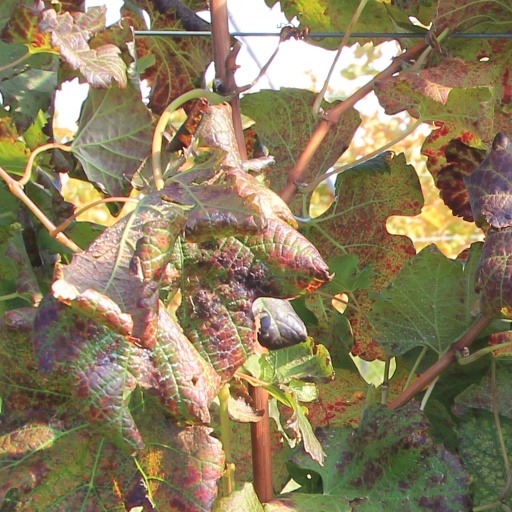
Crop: grape